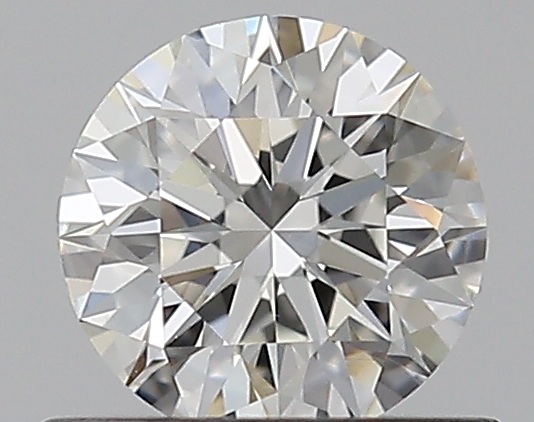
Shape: round
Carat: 0.5
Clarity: VS1
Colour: I
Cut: EX
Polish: EX
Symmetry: EX
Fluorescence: F
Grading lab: GIA
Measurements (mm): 5.06 x 5.09 x 3.18